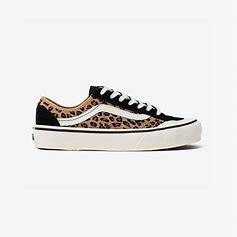
Brand: Vans
Model: Style 36 Decon Sf